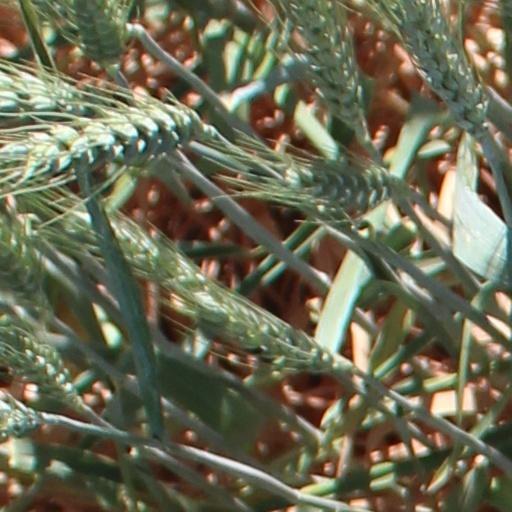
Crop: wheat